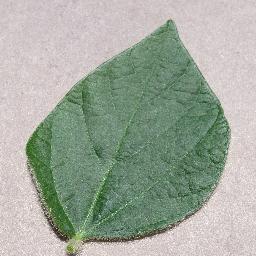
Label: Soybean___healthy